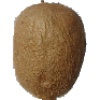
Label: Kiwi 1